Cross Island National Wildlife Refuge

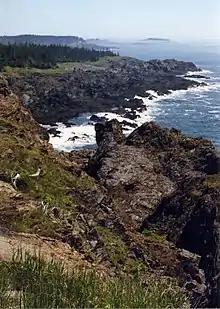
Rugged shoreline of Cross Island

Cross Island National Wildlife Refuge is a National Wildlife Refuge in the state of Maine. It is one of the five refuges that together make up the Maine Coastal Islands National Wildlife Refuge, along with Petit Manan, Franklin Island, Seal Island, and Pond Island.